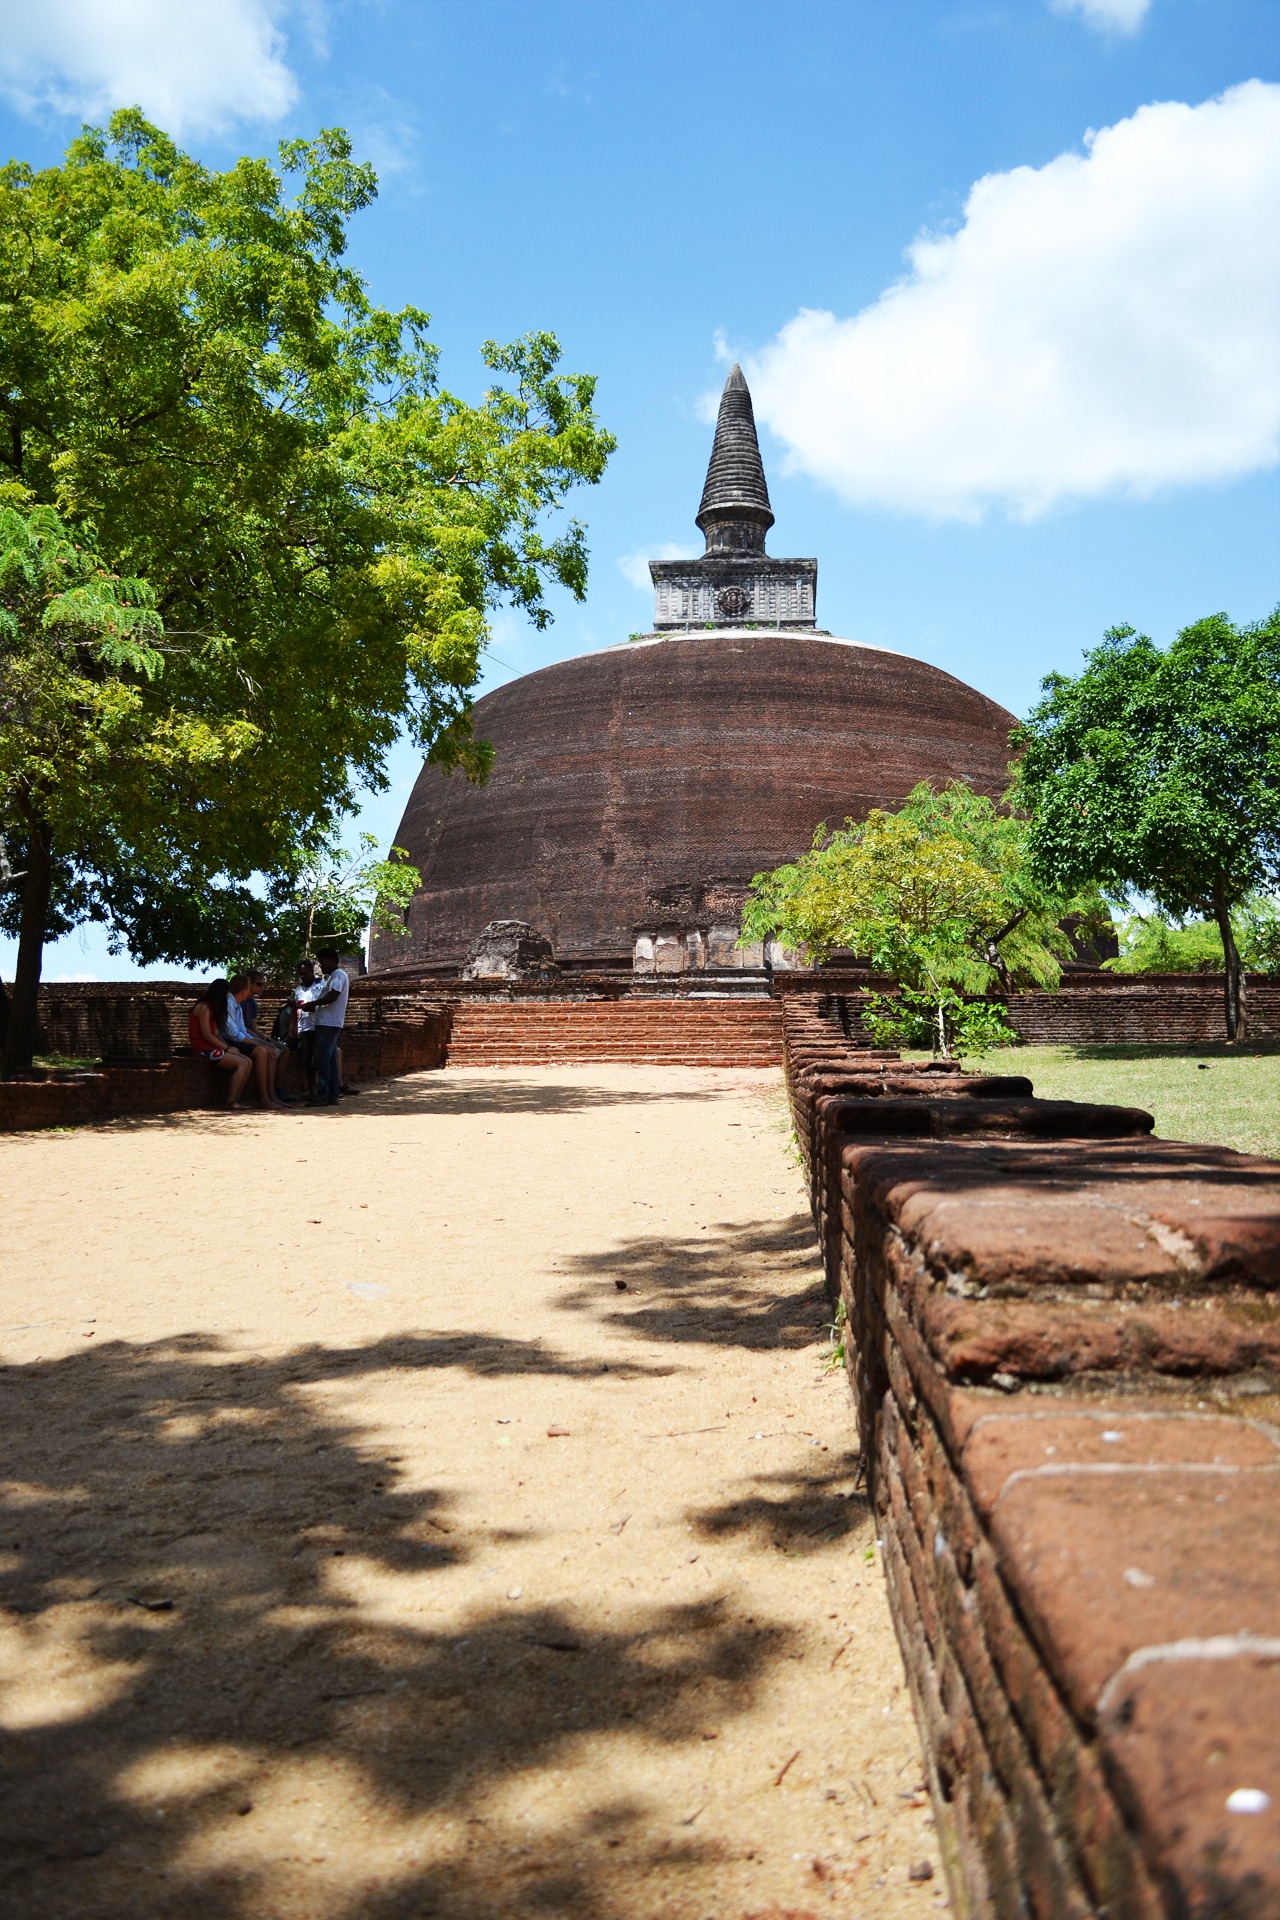
monument, vacation, travel, statue, buddhism, castle, ancient, historic, fortification, garden, place of worship, sculpture, king, temple, ruins, sri lanka, ceylon, archaeological site, ancient ruins, ancient history, mawanella, polonnaruwa